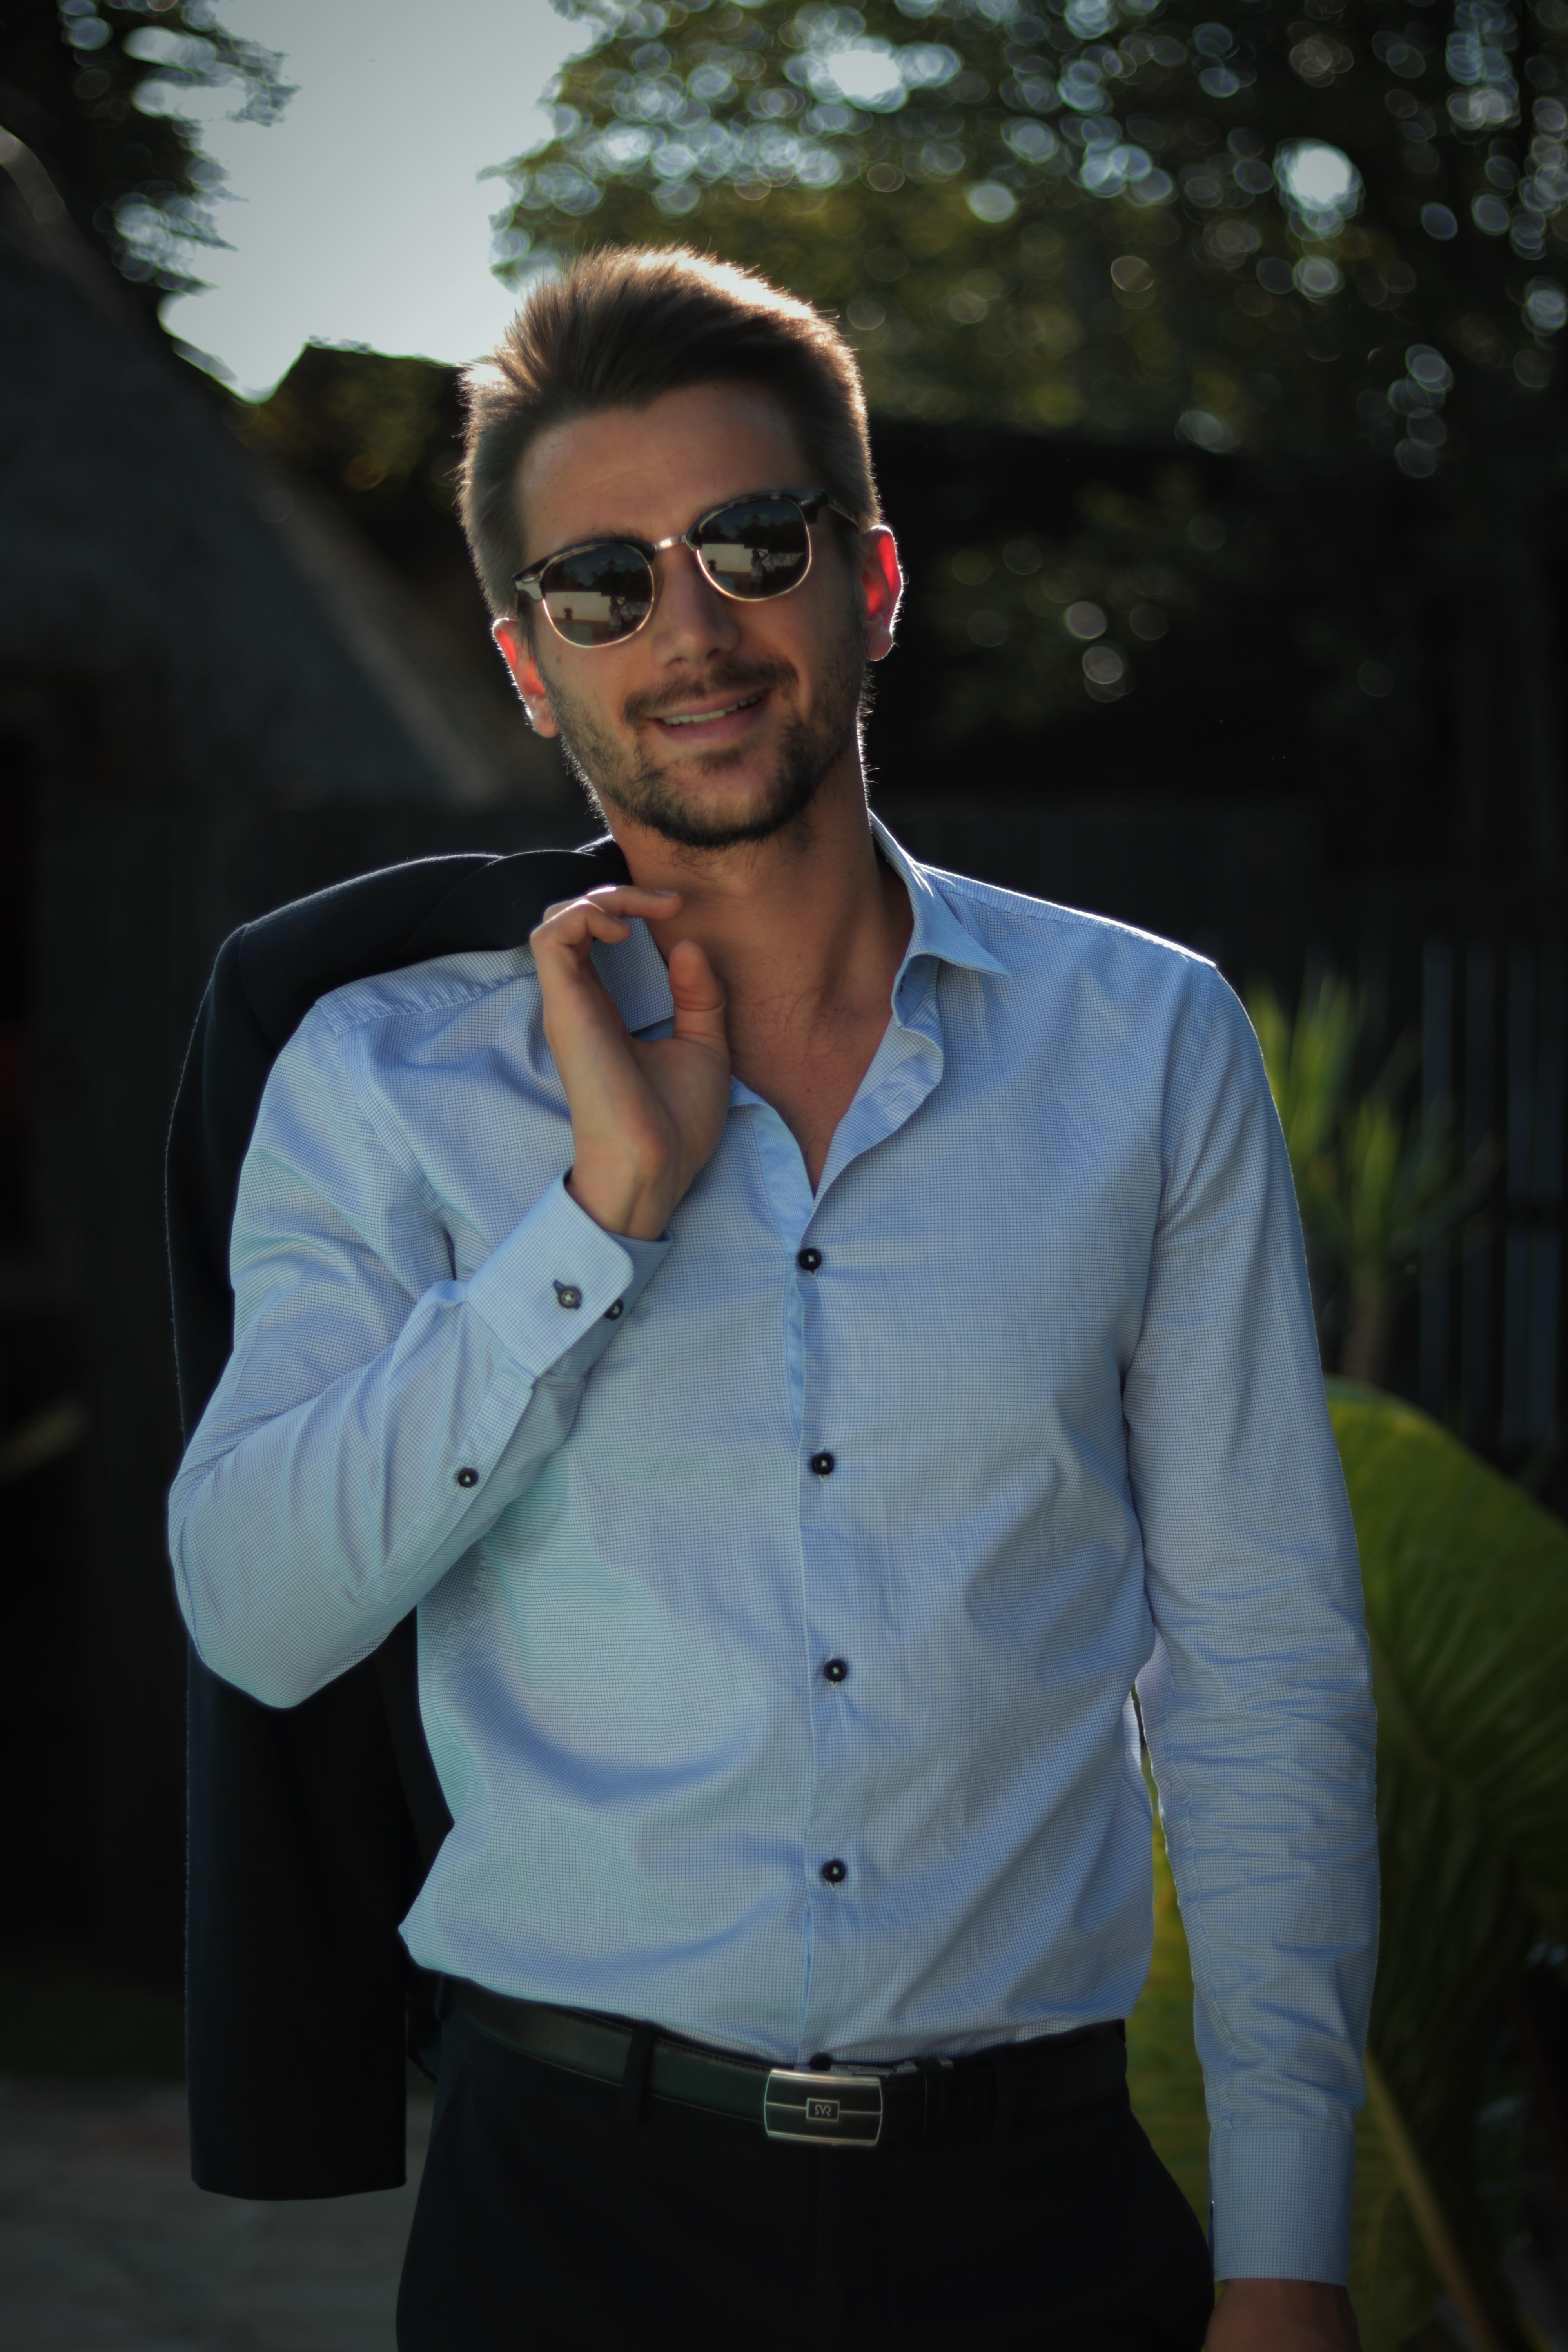
blue, dress shirt, person, man, vision care, eyewear, glasses, sunglasses, photography, male, fashion, cool, formal wear, gentleman, outerwear, suit, human, smile, sleeve, fun, car, girl, photo shoot, white collar worker, denim, model, jeans